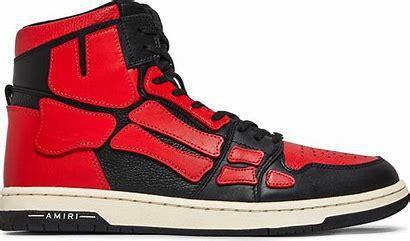
Brand: Amiri
Model: Skel Top